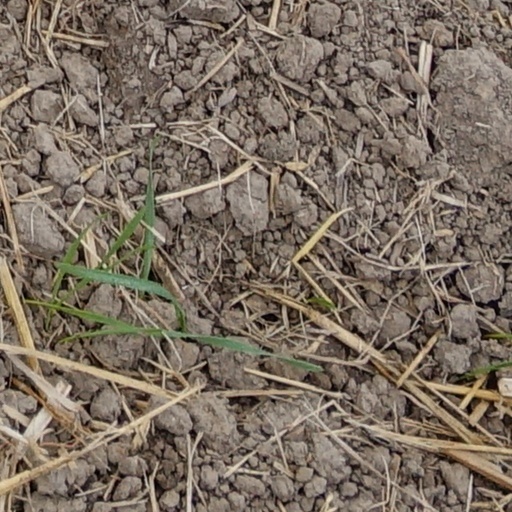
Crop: wheat